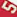
Number: 5